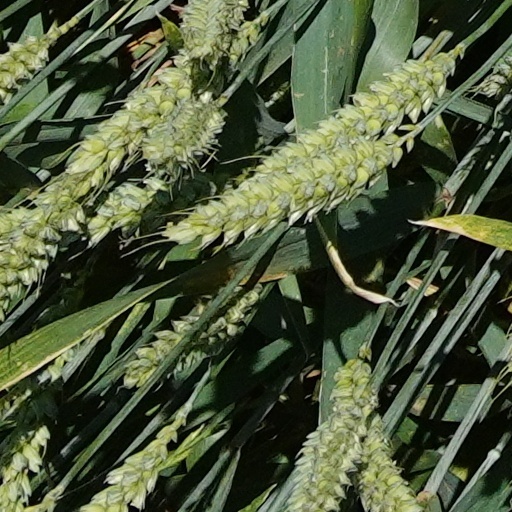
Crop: wheat